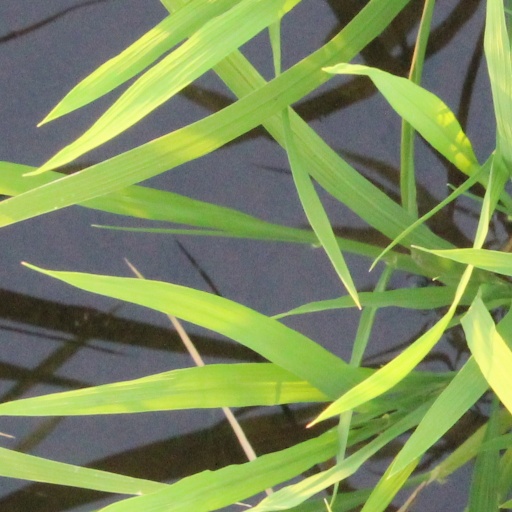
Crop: rice